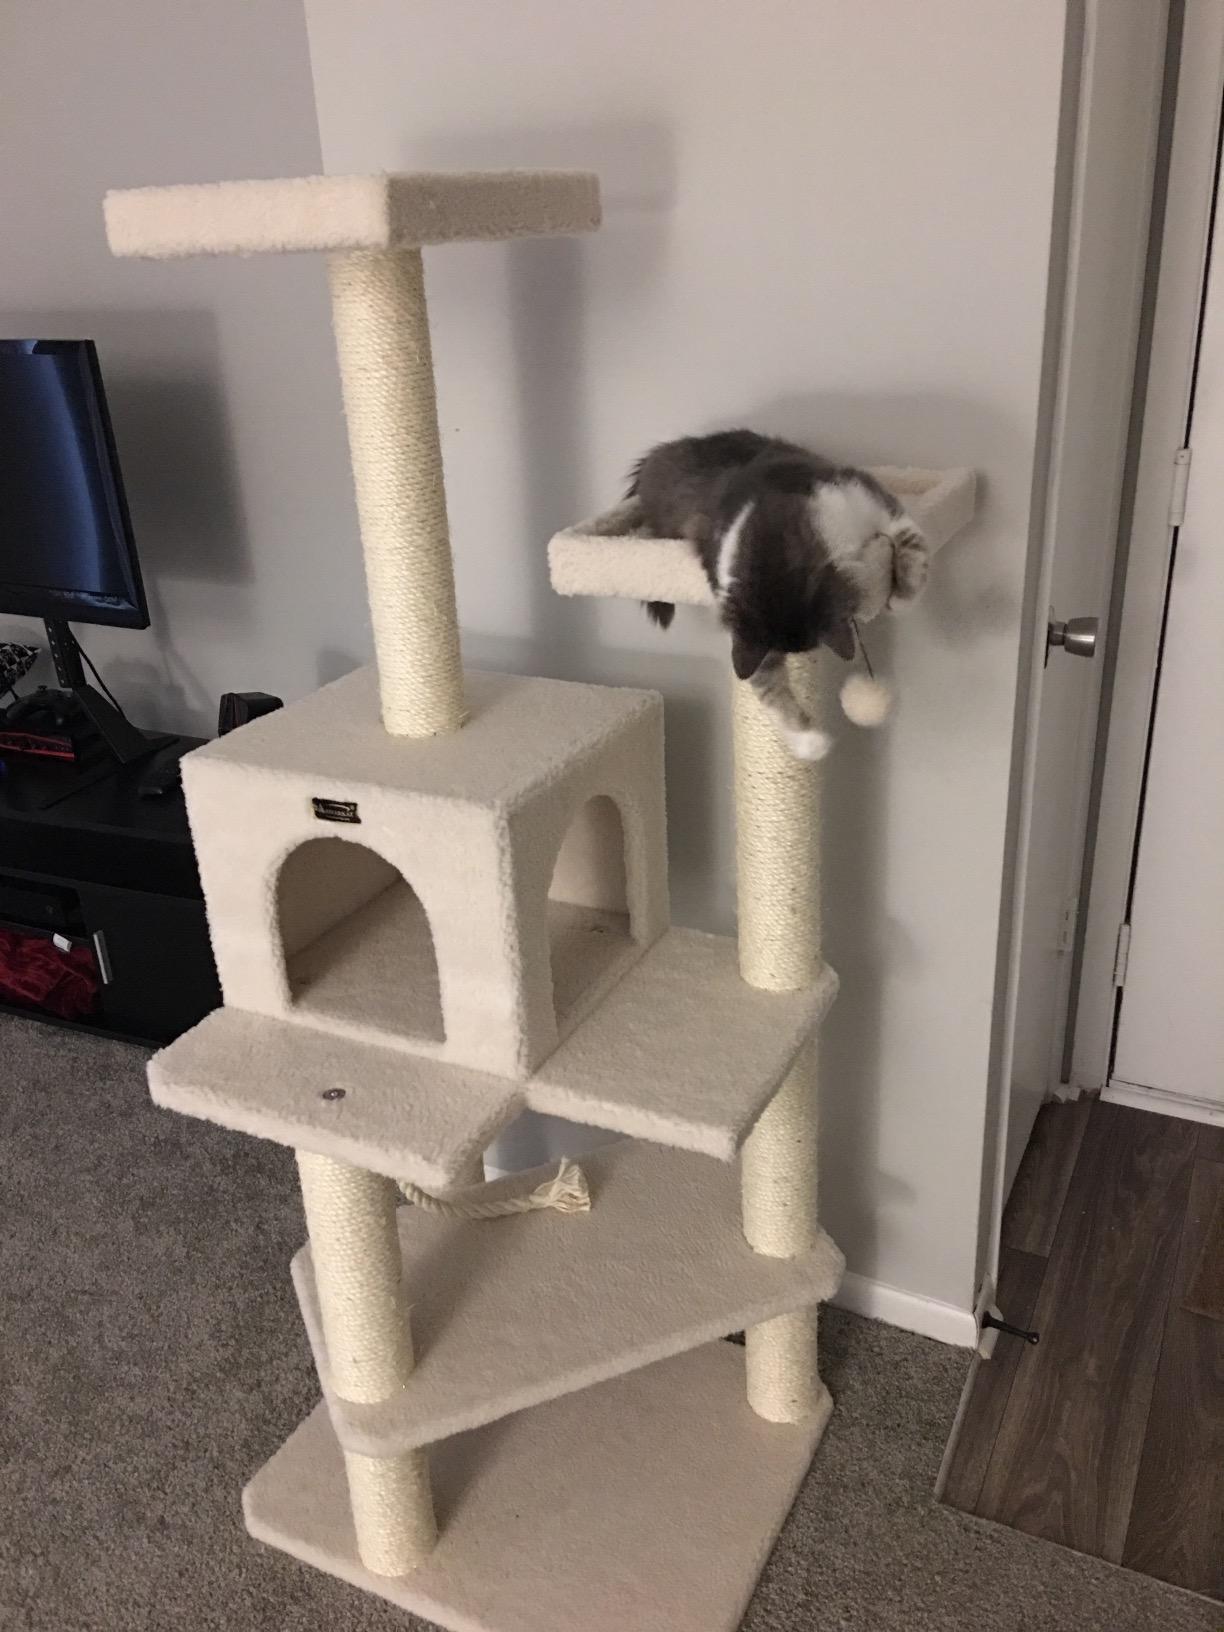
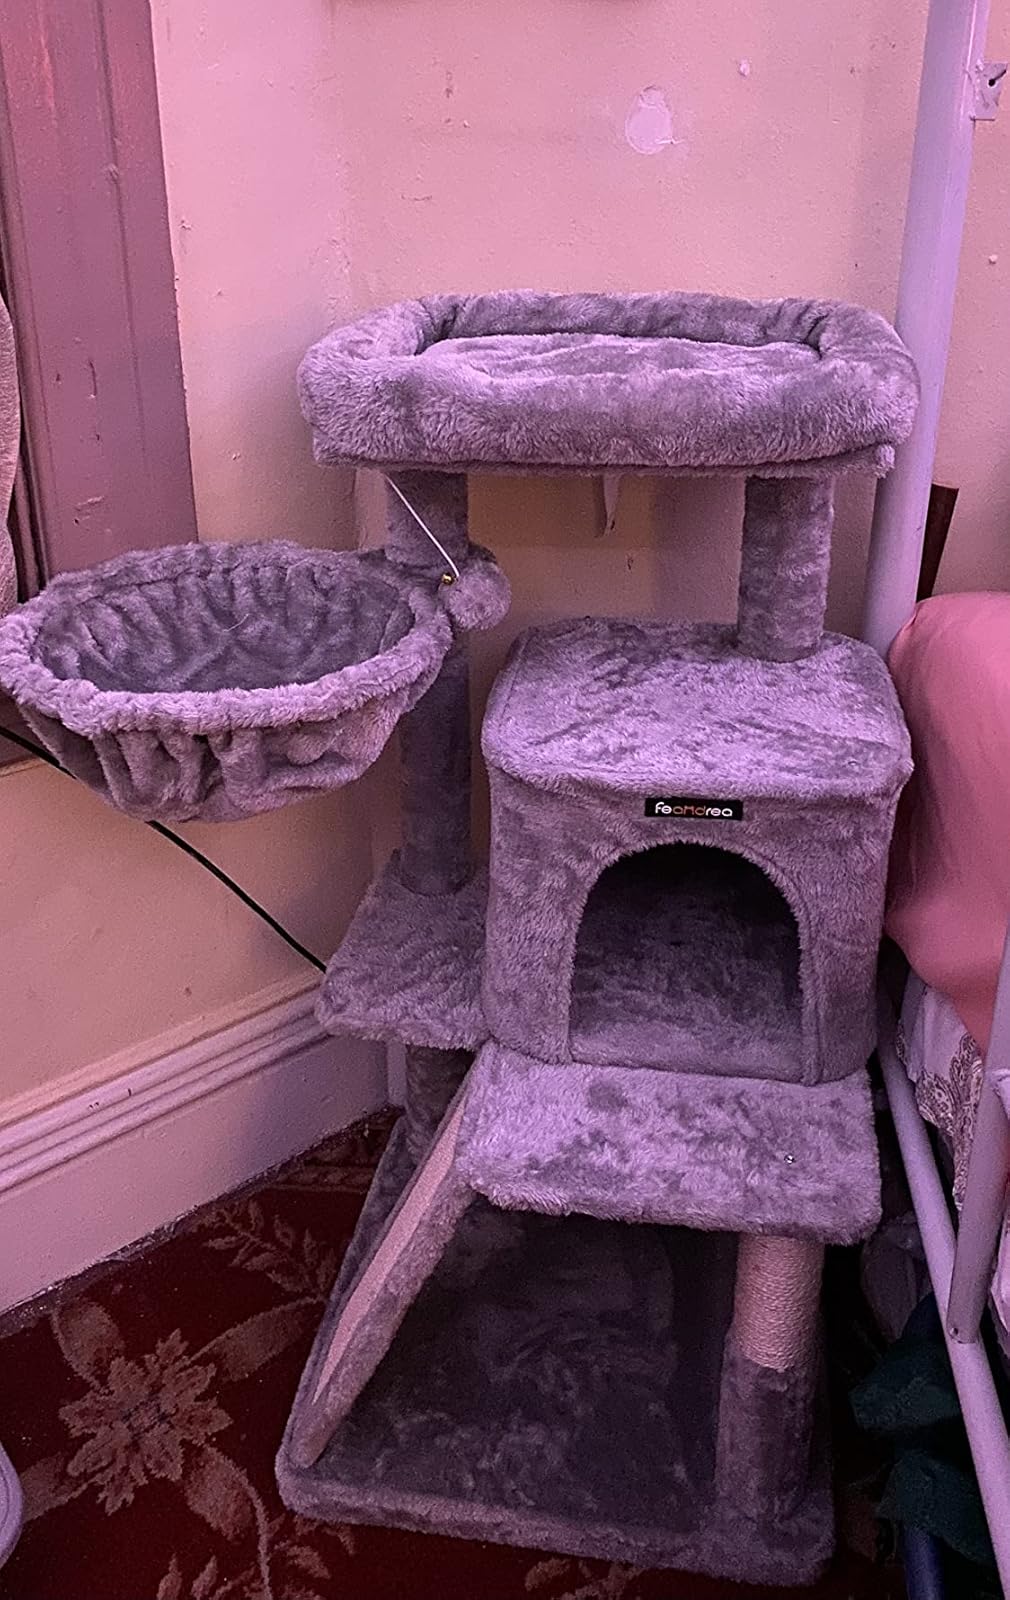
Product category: items_cat tree
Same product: no